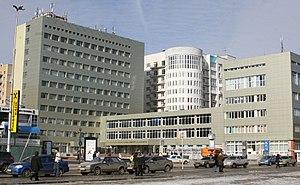
L’Université agraire nationale de Saratov est la plus ancienne université agricole de la région de la Volga. Elle se trouve dans la ville de Saratov au bord de la Volga et porte le nom de Nikolaï Vavilov. Actuellement, elle comprend six facultés. Beaucoup de biologistes talentueux ont travaillé ici, un grand nombre de variétés de cultures agricoles y ont été sélectionnées.